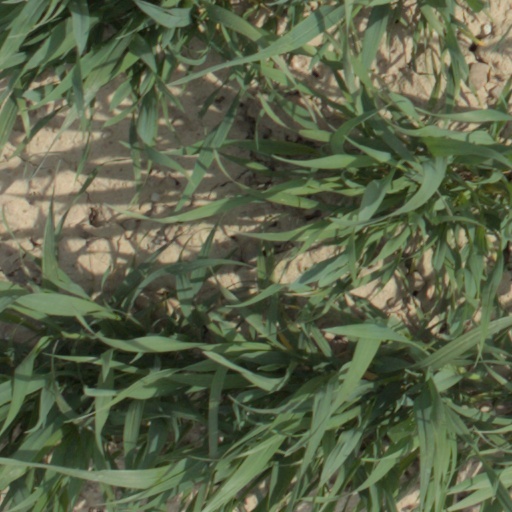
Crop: wheat